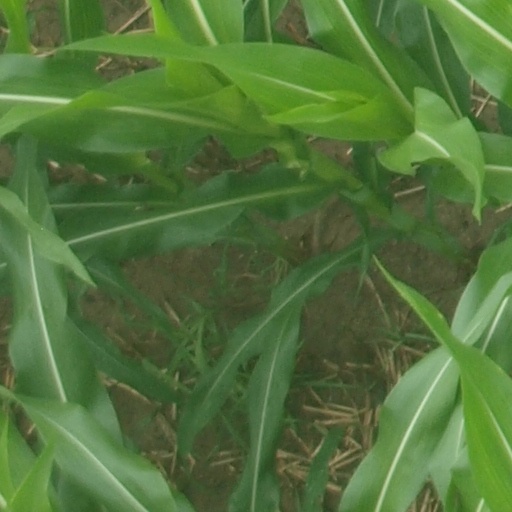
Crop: maize; corn